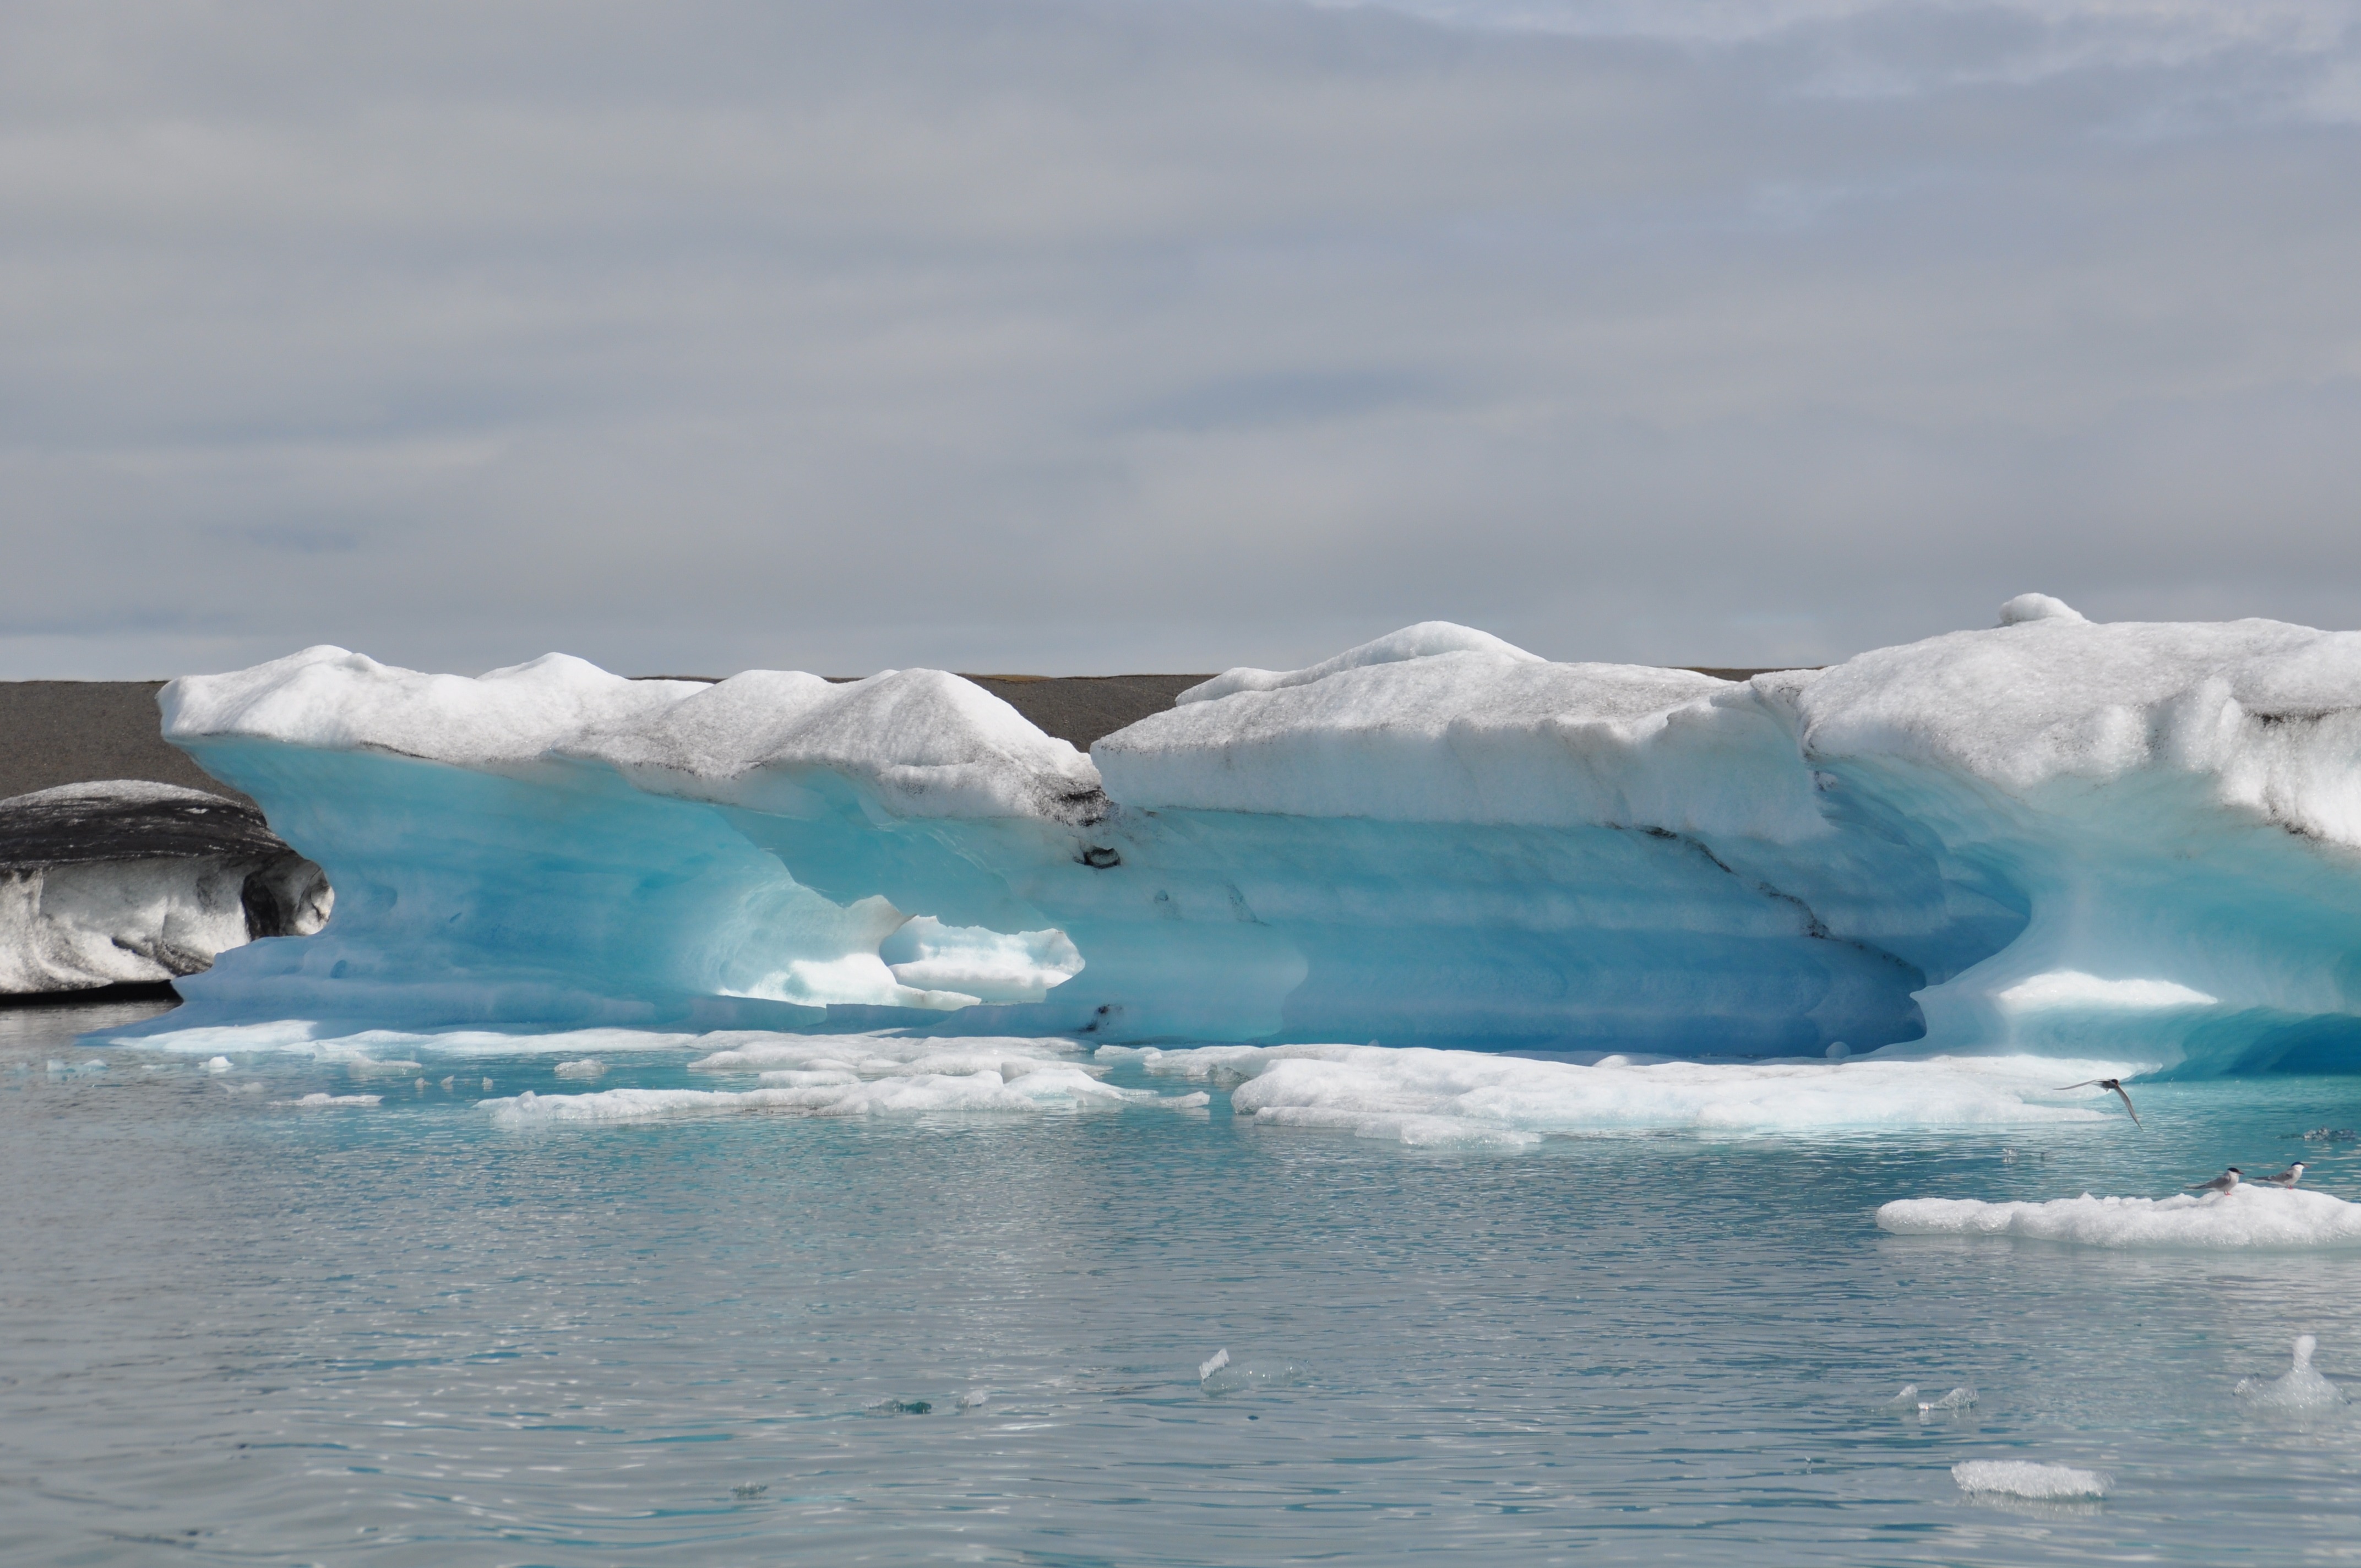
ice, glacier, iceland, arctic, iceberg, jokulsarlon, freezing, ice floes, eternal ice, arctic ocean, ice cap, sea ice, polar ice cap